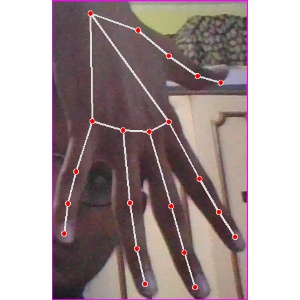
अक्षर: ढ